Italian cuisine

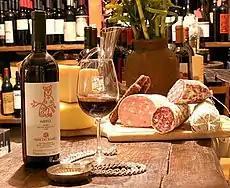
Italian wine and

Tuscany has a few key pastas originating from the region or used frequently in local cooking. These include tortelli, , pappardelle, orecchiette, and .